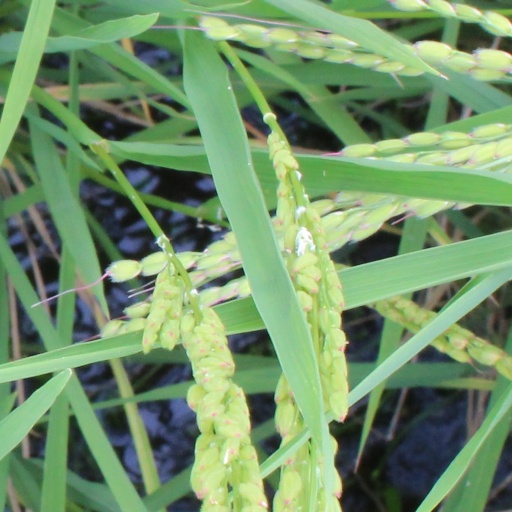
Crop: rice